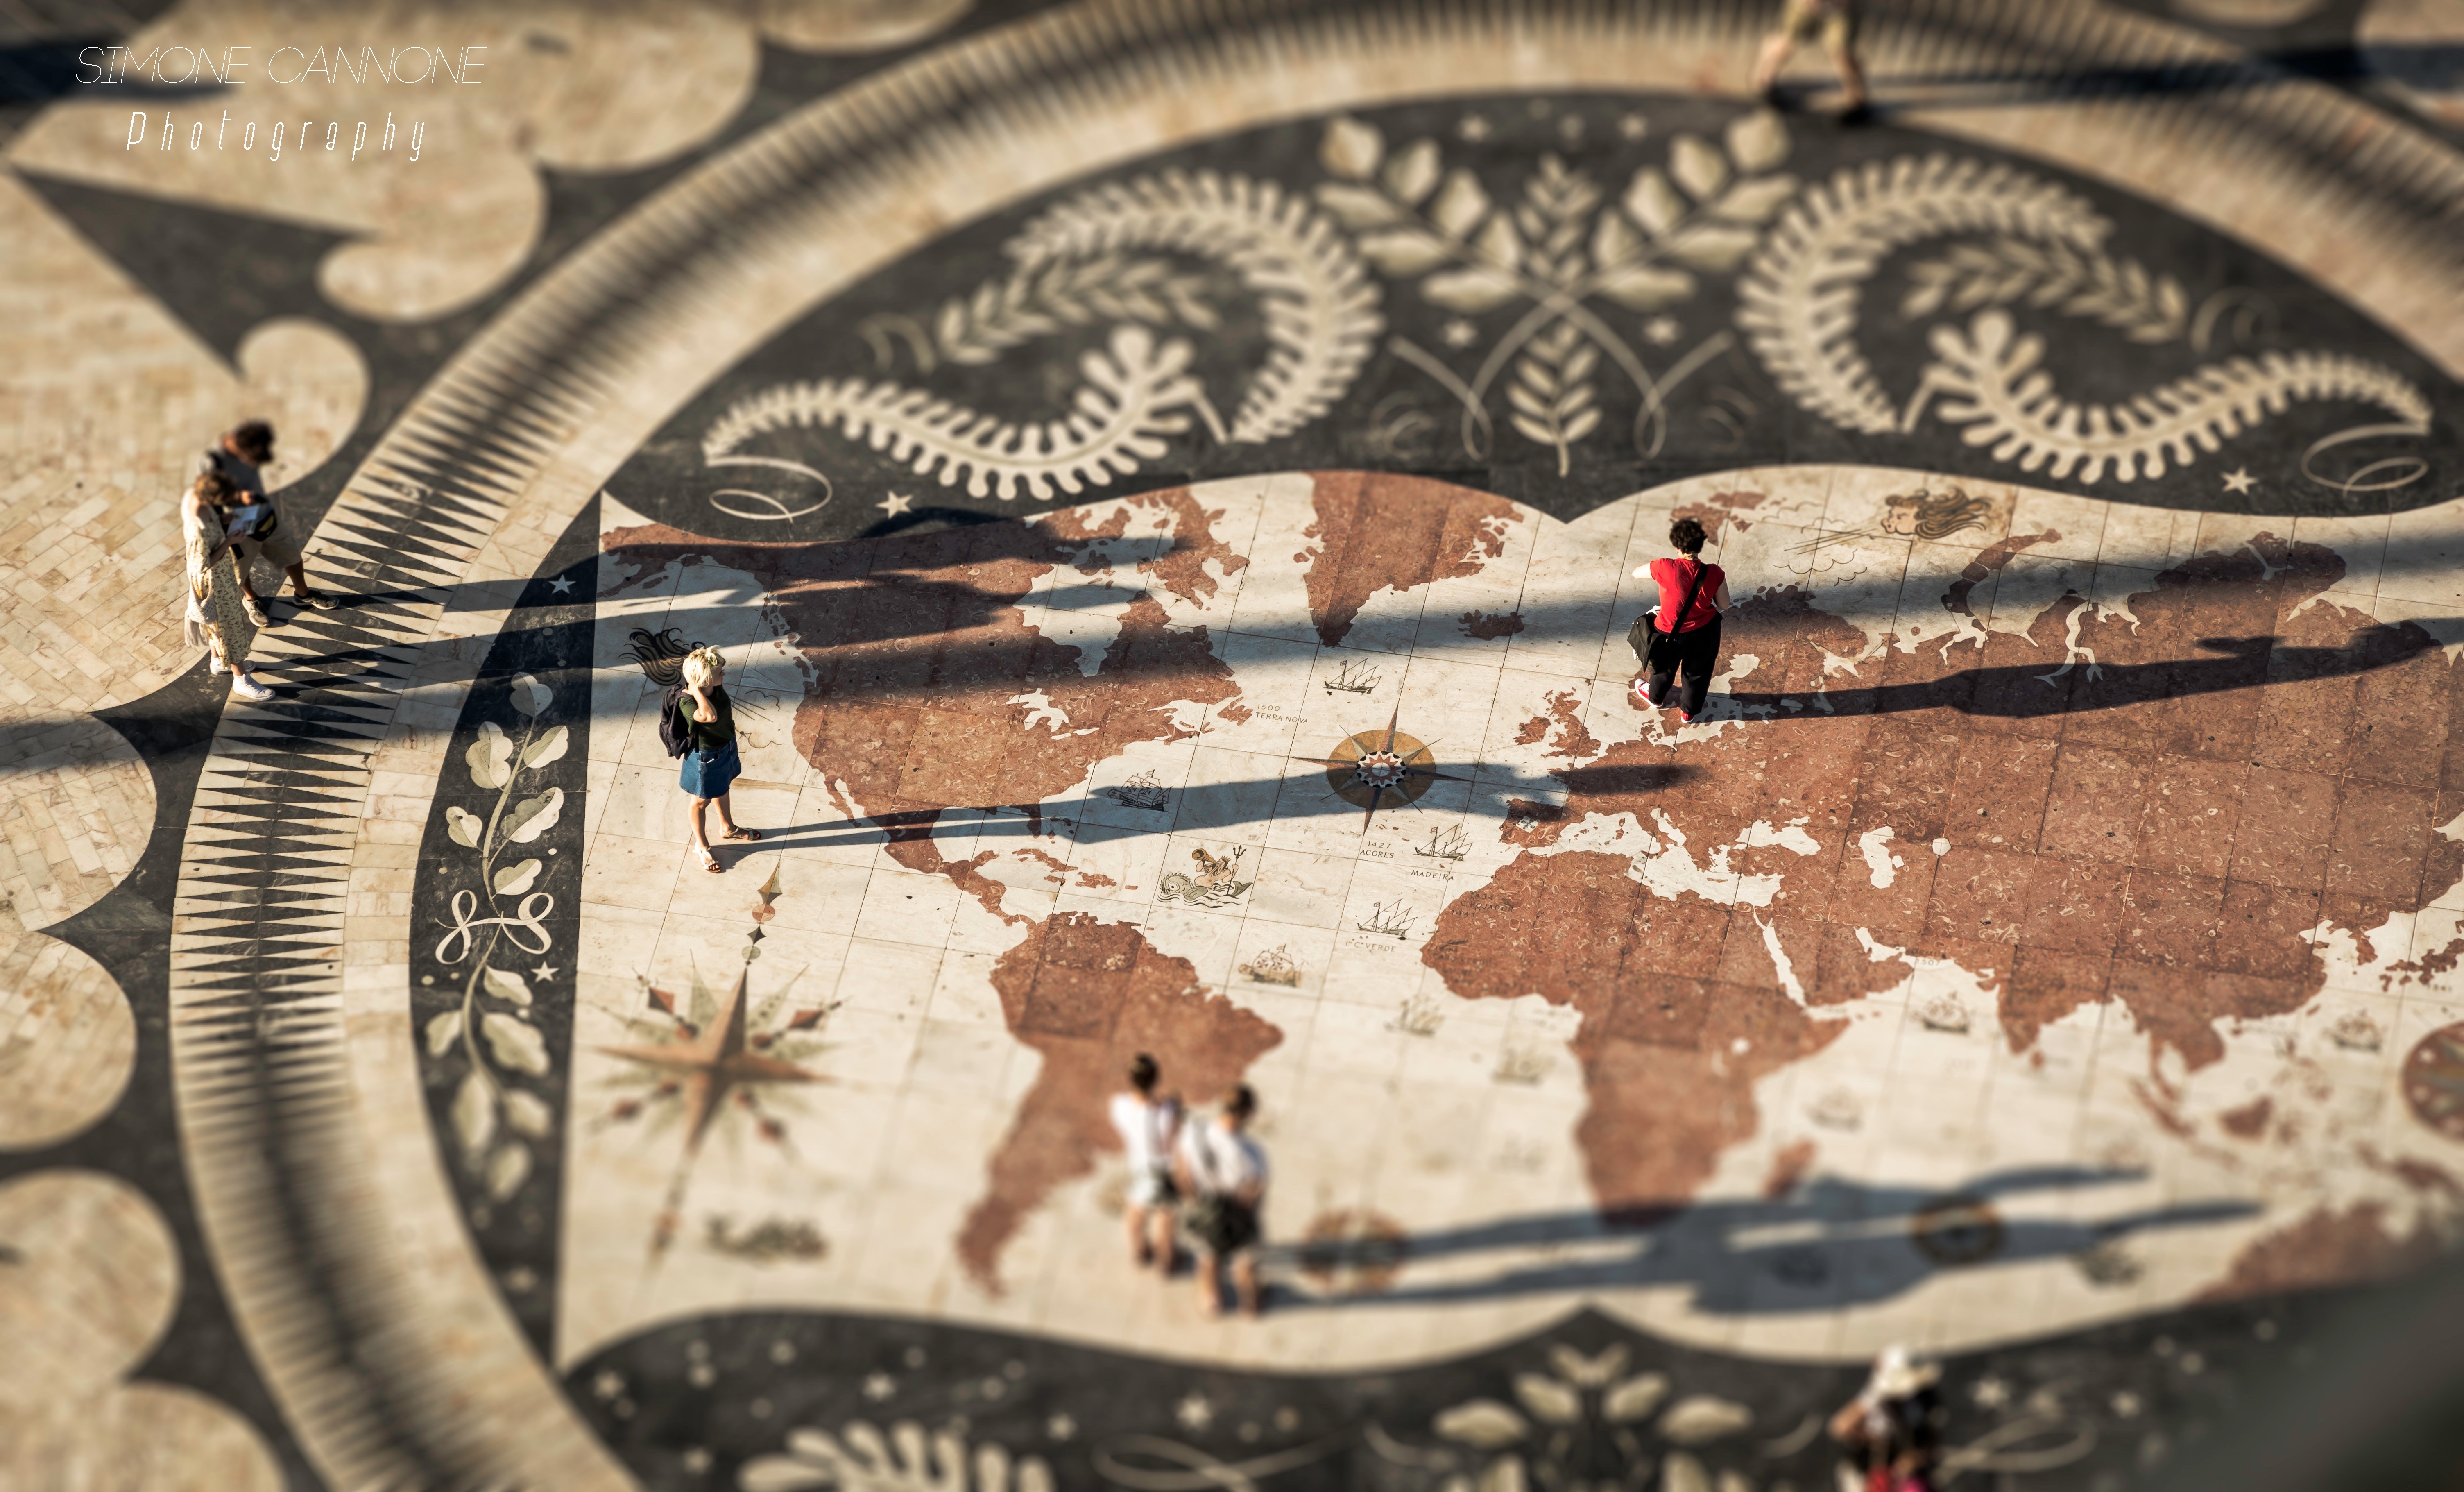
wood, color, black, art, photograph, carving, shape